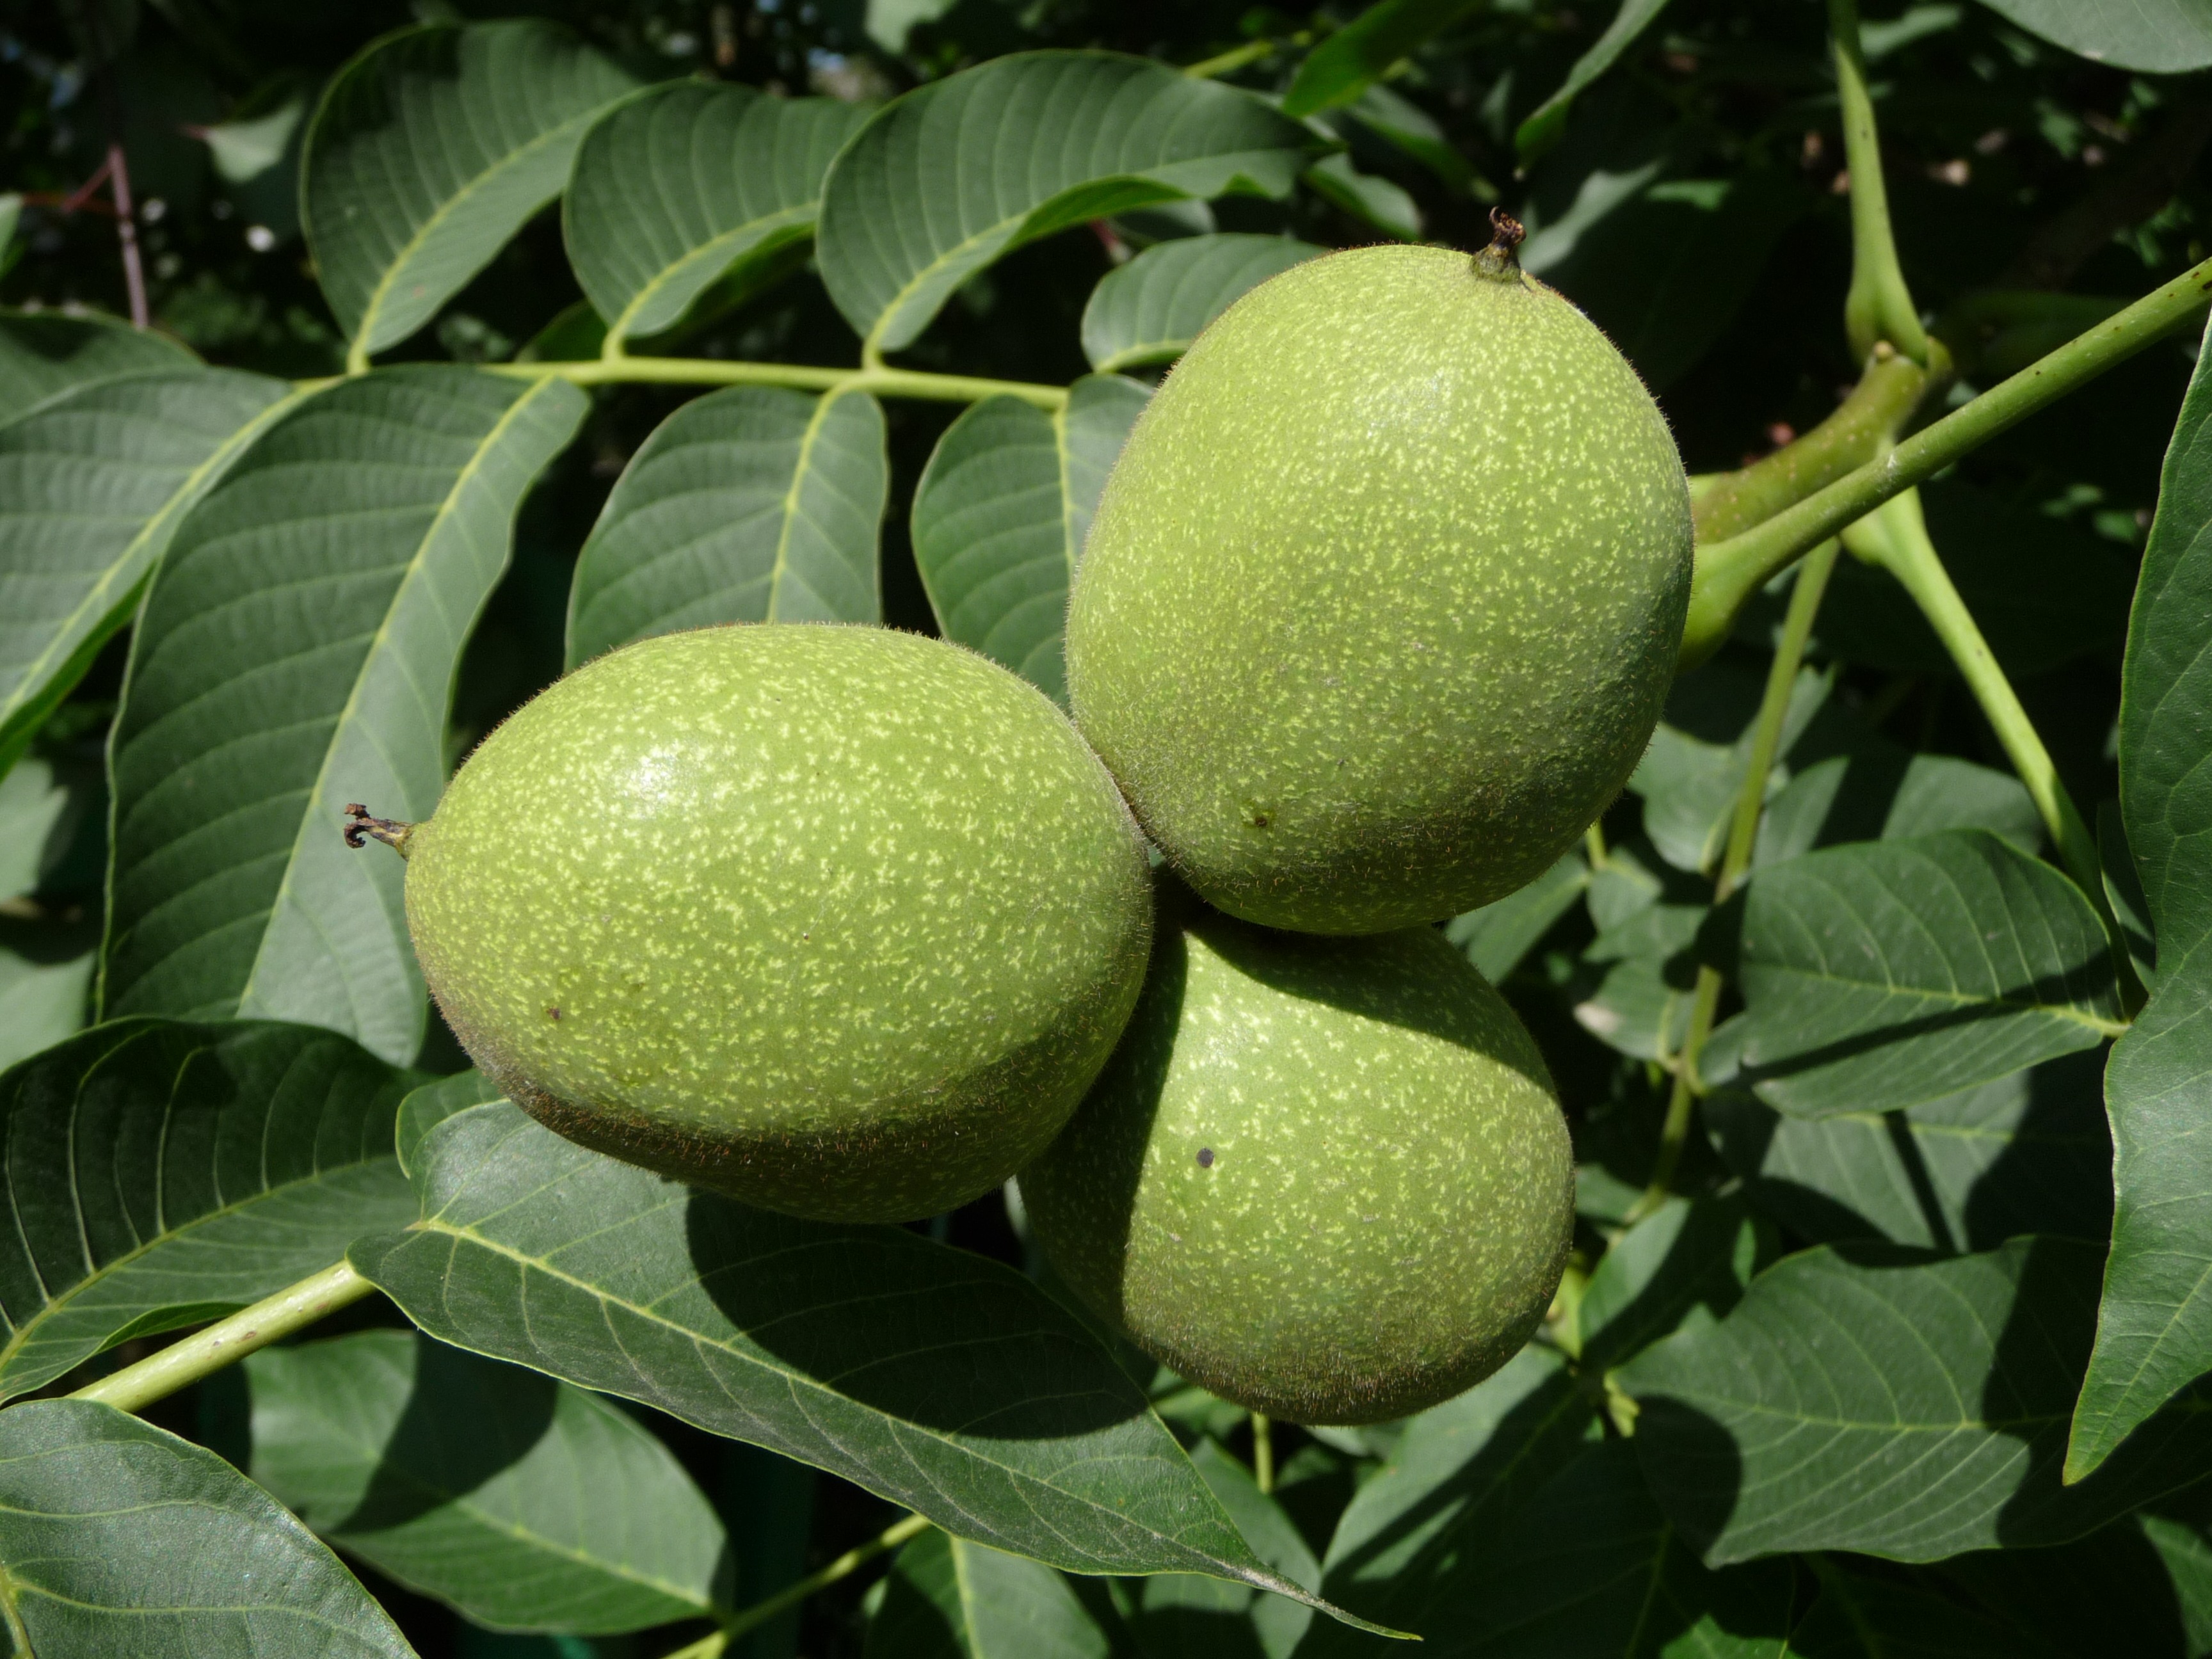
plant, fruit, food, green, produce, evergreen, nut, healthy, shell, walnut, frisch, citron, citrus, immature, breadfruit, flowering plant, bitter orange, walnut tree, walnut leaves, real walnut, juglans regia, land plant, sweet lemon, key lime, yuzu, persian lime